Hamilton, Ontario

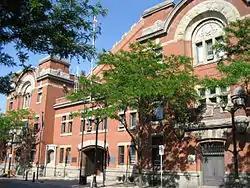
John Weir Foote V.C. Armoury is a Canadian Forces facility that houses several regiments based in Hamilton.

Hamilton's municipal government has a mayor, elected citywide, and 15 city councillors—one per city ward—to serve on the Hamilton City Council. The province grants the Hamilton City Council authority to govern through the Municipal Act of Ontario. Hamilton's current mayor is Andrea Horwath, elected on October 24, 2022. Hamilton's next municipal election will be held in 2026.